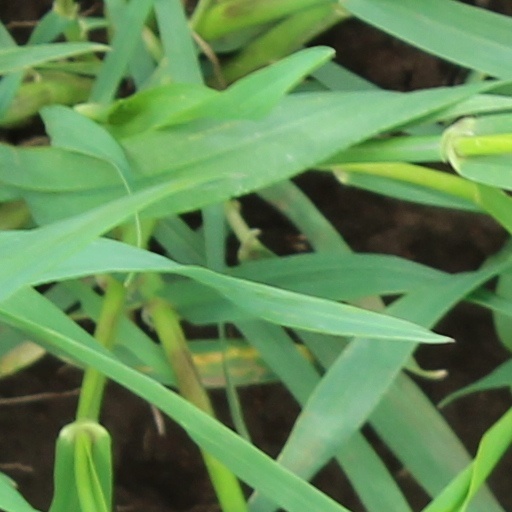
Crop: wheat